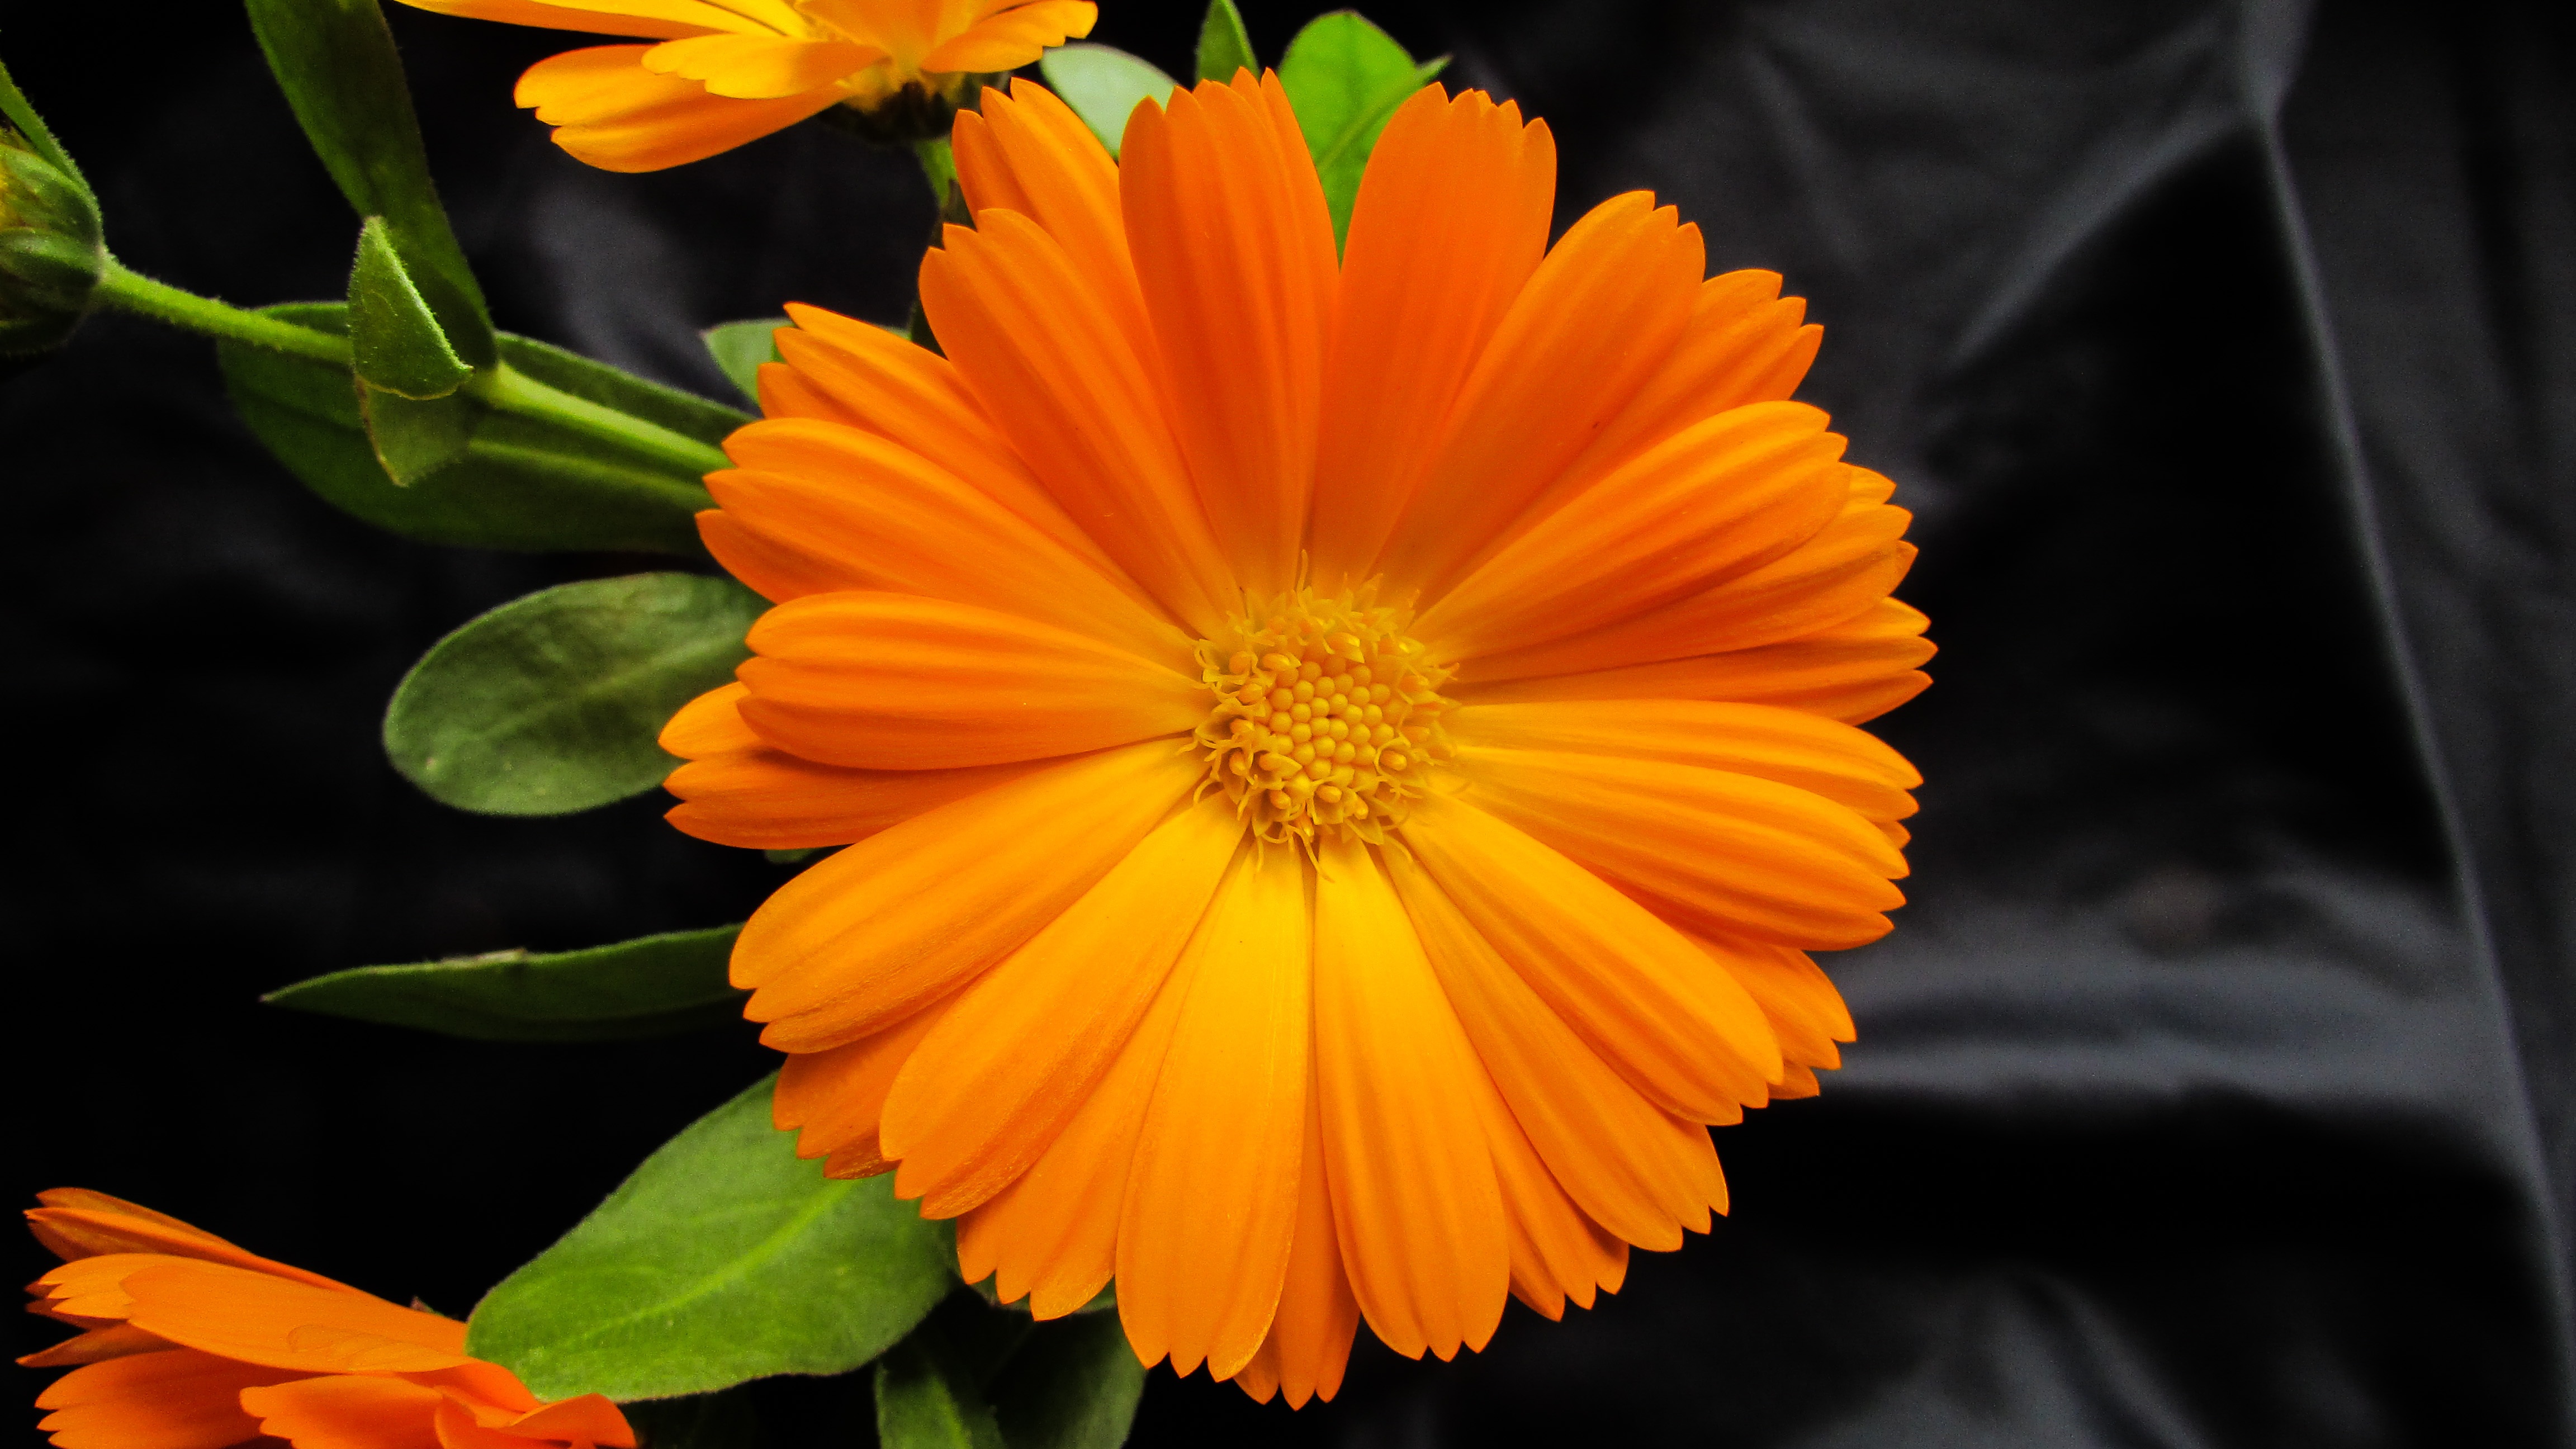
blossom, plant, leaf, flower, petal, orange, herb, fresh, botany, yellow, flora, wildflower, close up, beautiful, marigold, macro photography, flowering plant, daisy family, calendula, calendula officinalis, annual plant, plant stem, land plant